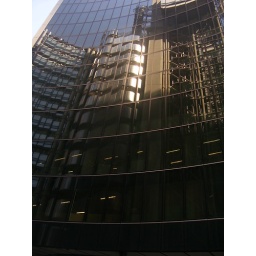
Lloyd building in the reflection of a near office building